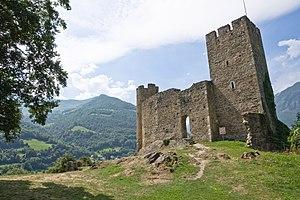
Chateau Sainte-Marie - Luz Saint Sauveur - Hautes Pyrénées
Esterre est une commune française située dans le département des Hautes-Pyrénées, en région Occitanie.